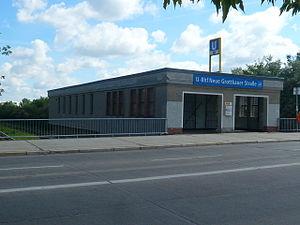
La Station Neue Grottkauer Straße du métro à Berlin-Hellersdorf